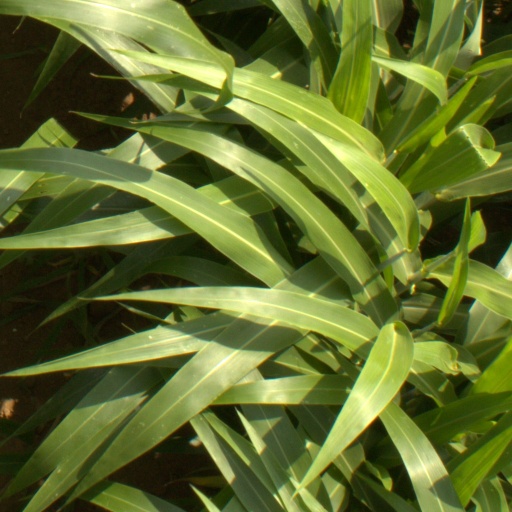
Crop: sorghum